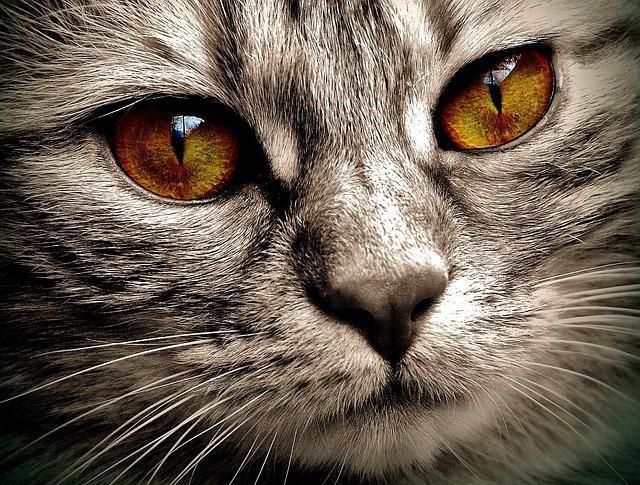
cat